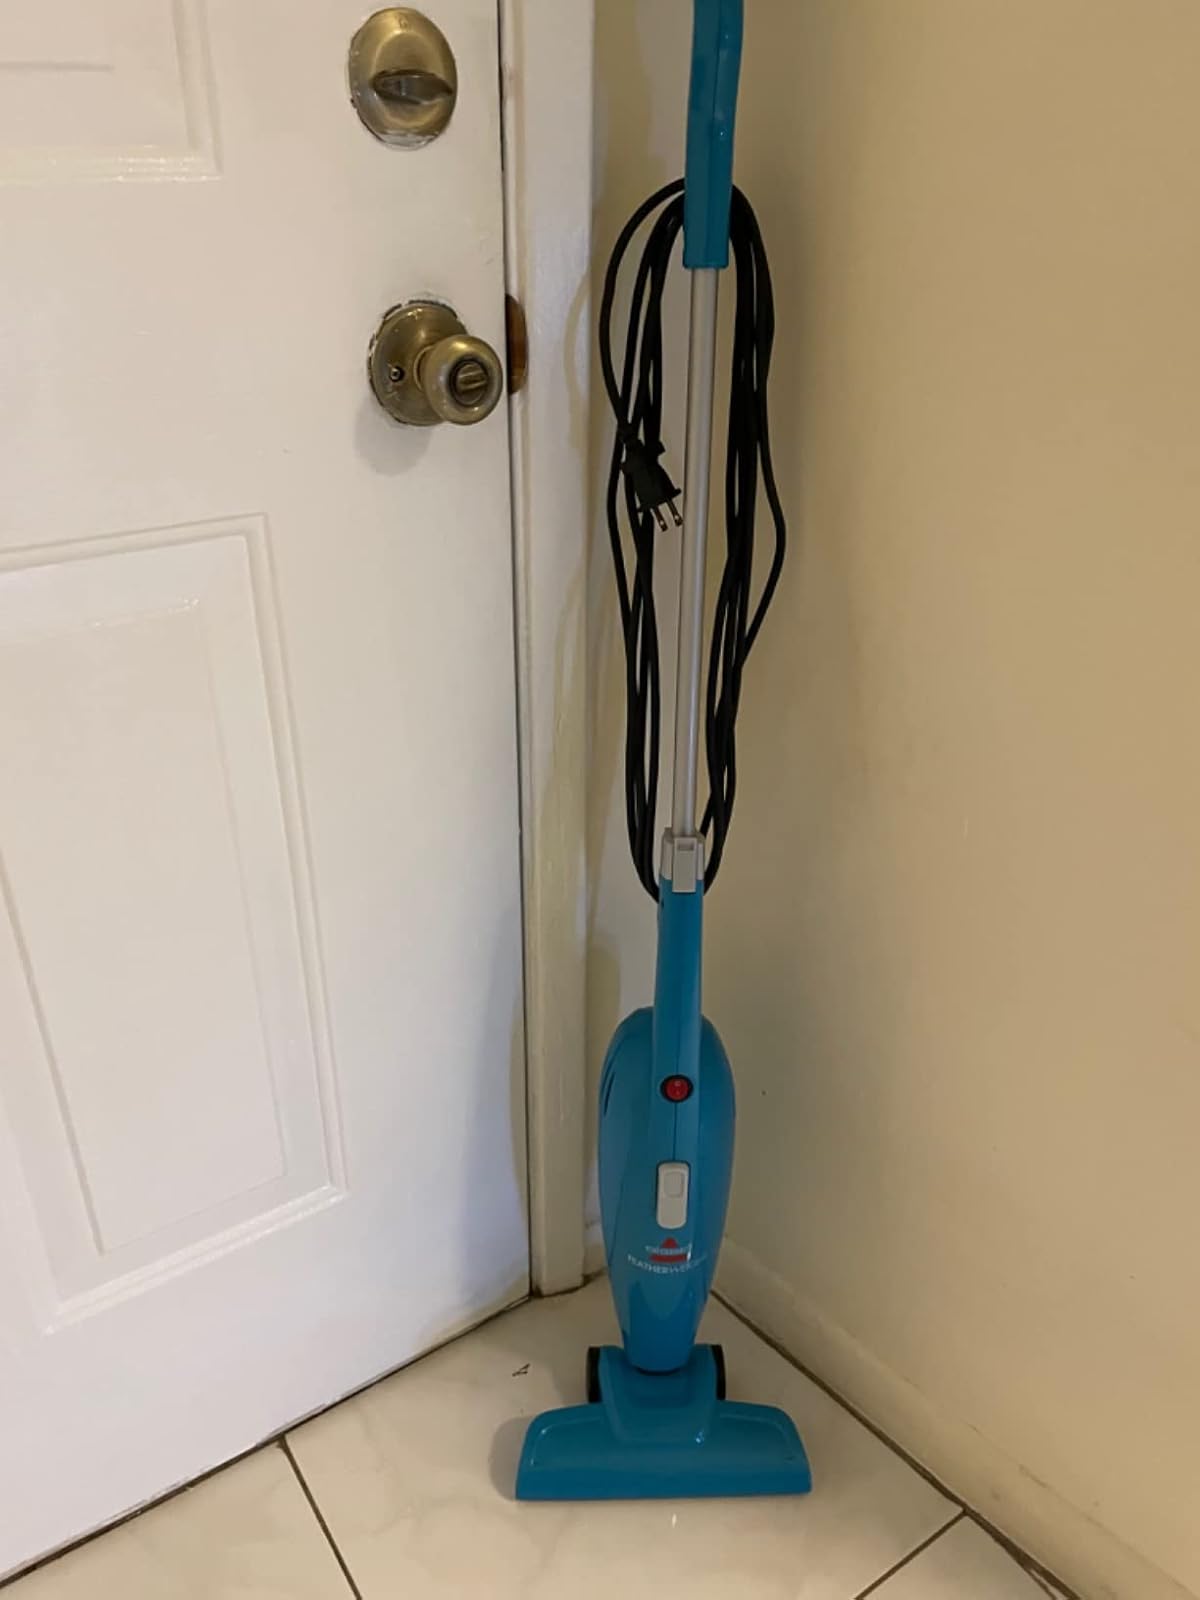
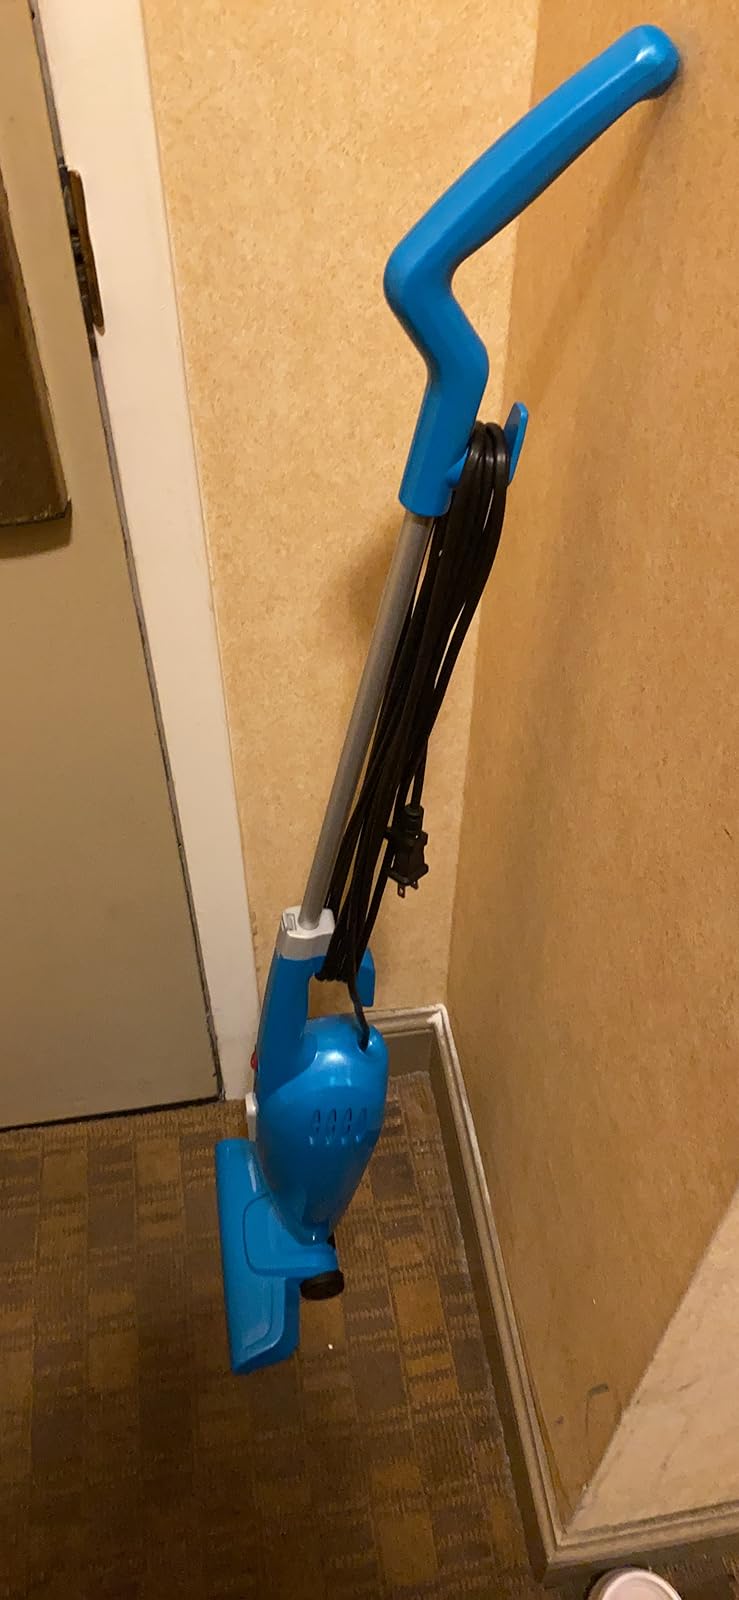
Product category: items_vacuum
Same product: yes